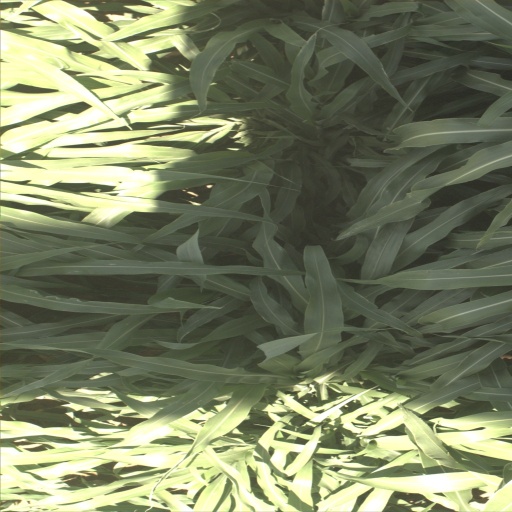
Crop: sorghum